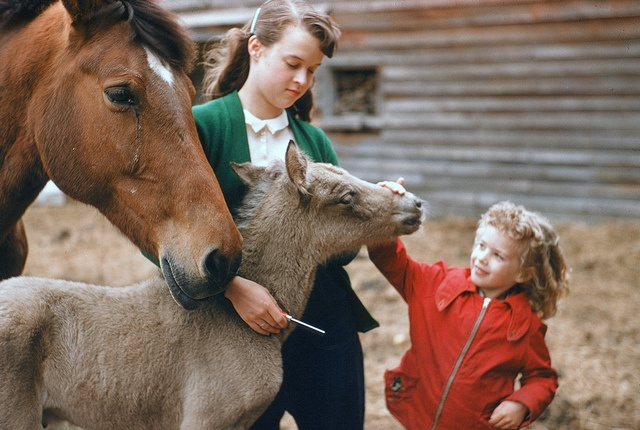
A teenage girl and a small child pet a mare and foal.
A child petting a baby horse while a girl watches.
Two young girls petting a small horse with it's mother.
Two children are shown petting an animal together next to a horse.
Two girls petting a pony and a horse next to it.